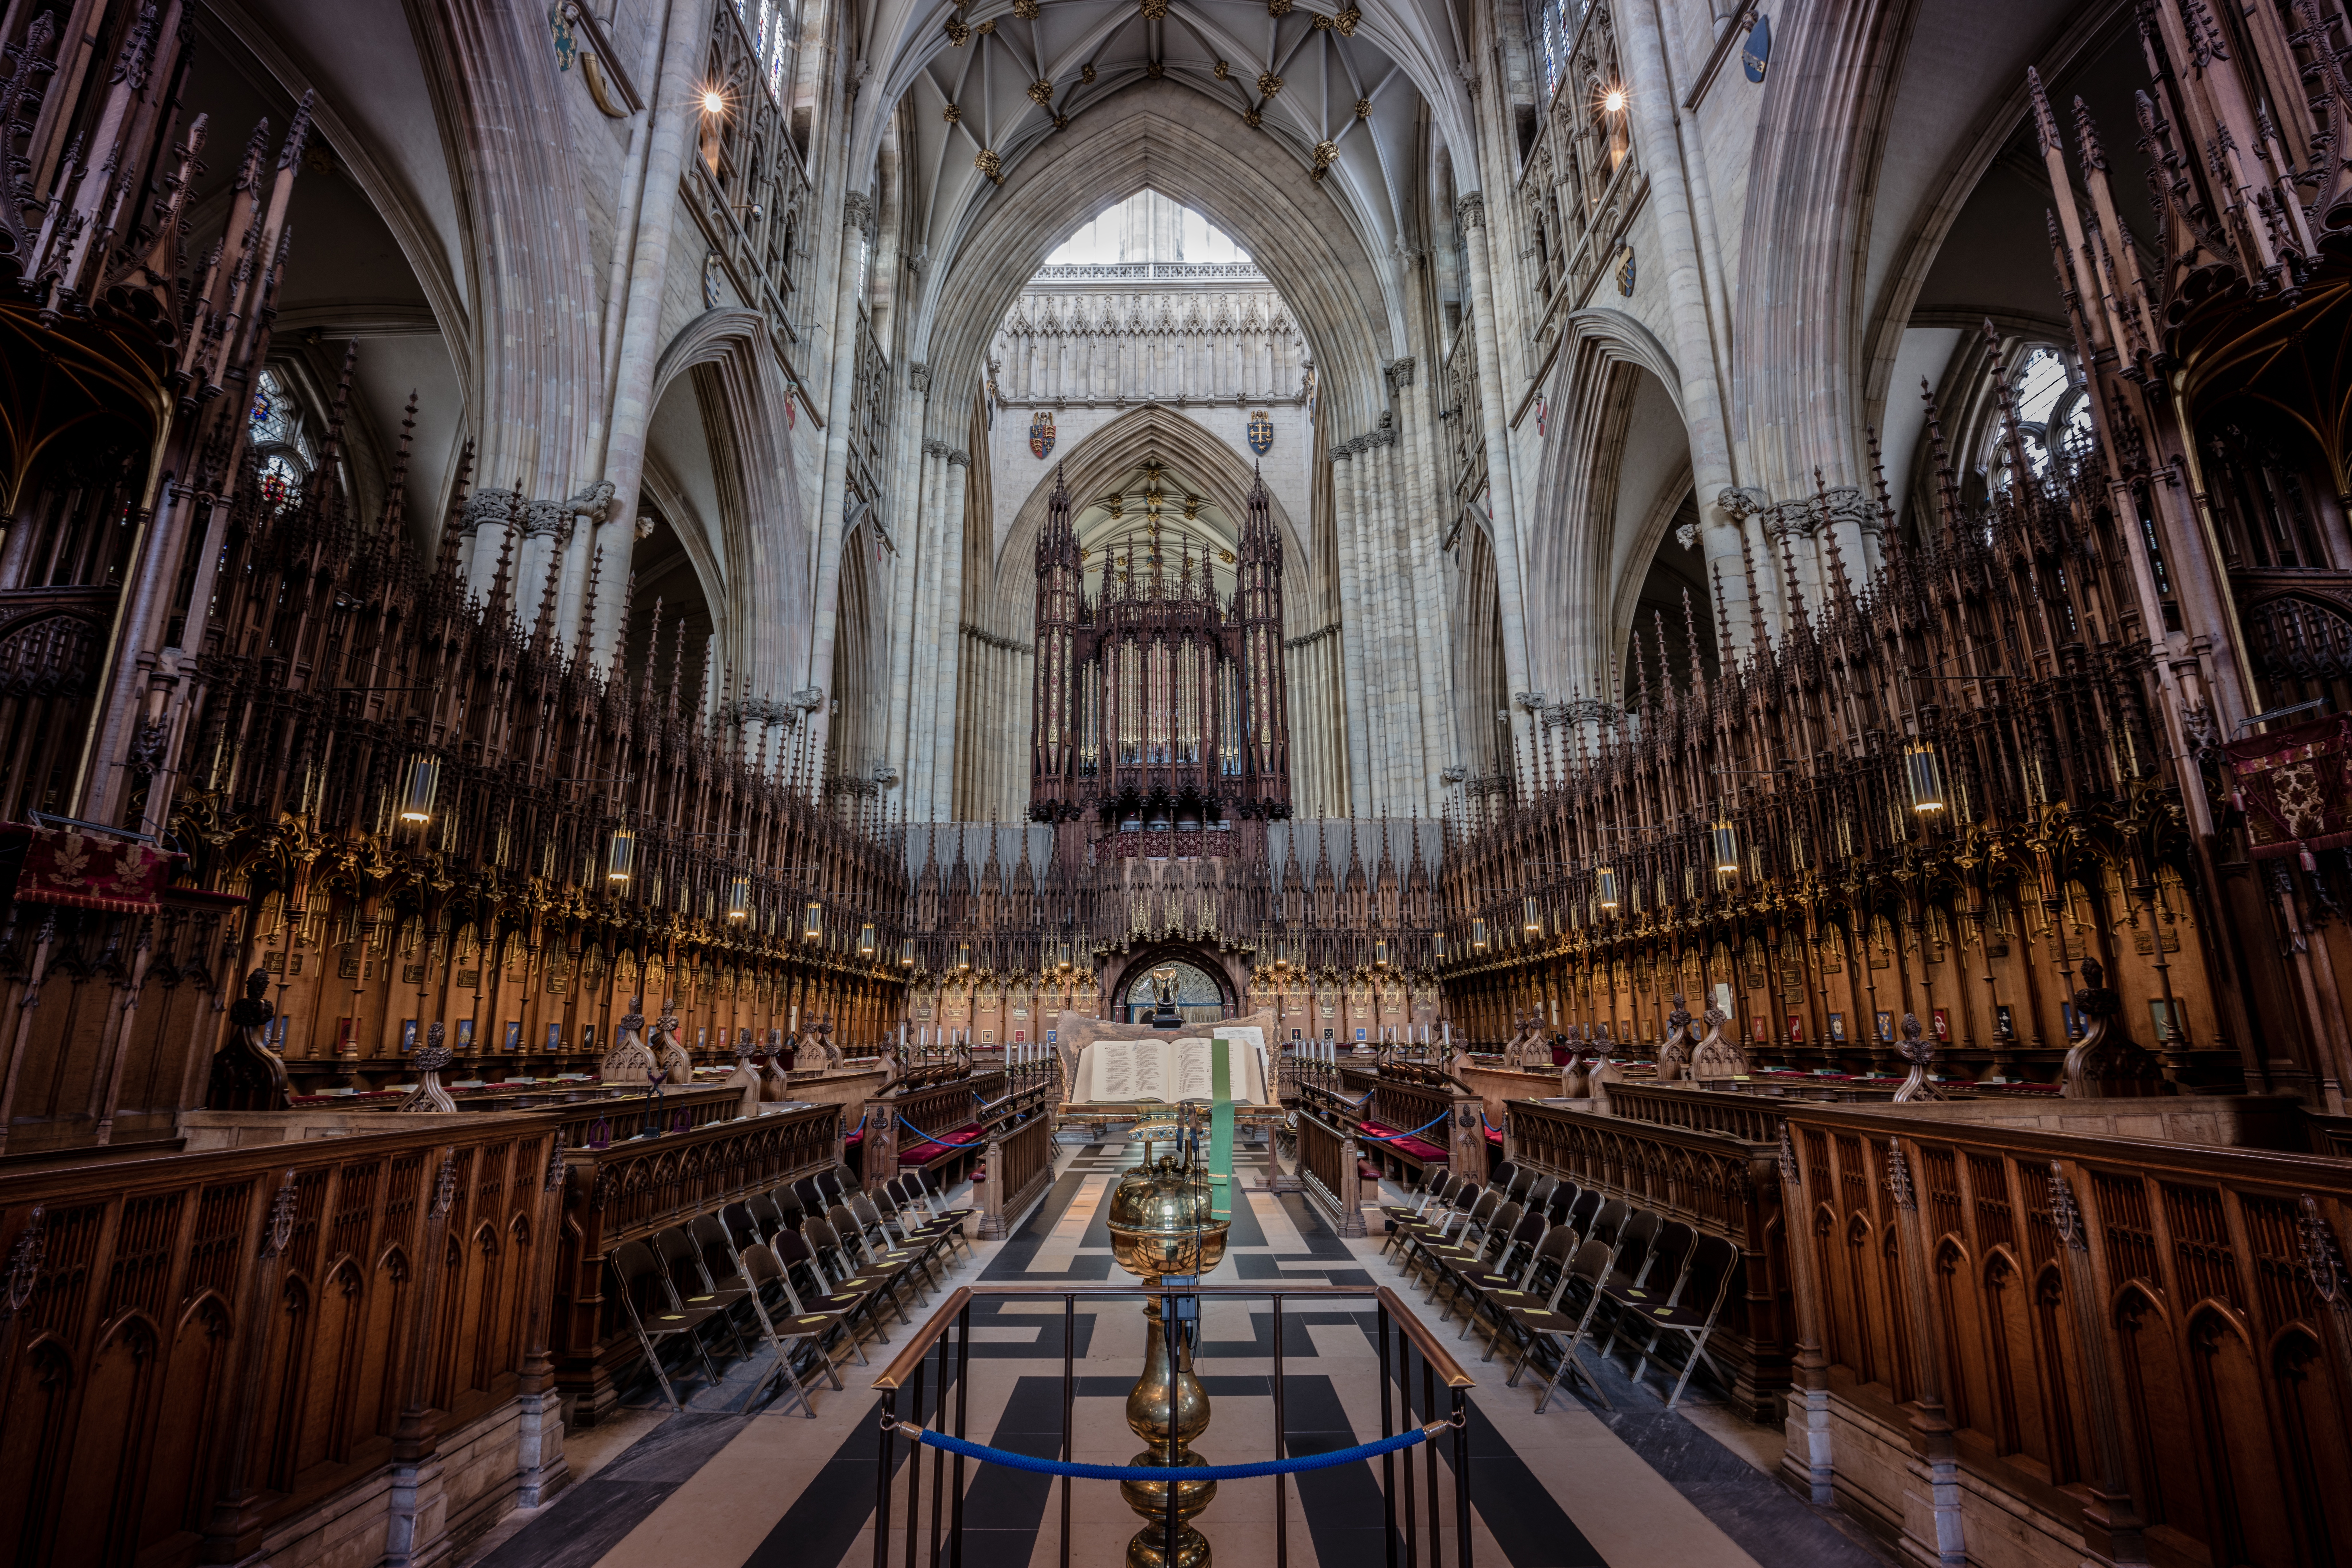
architecture, building, church, cathedral, chapel, gothic, place of worship, bible, aisle, symmetry, basilica, gothic architecture